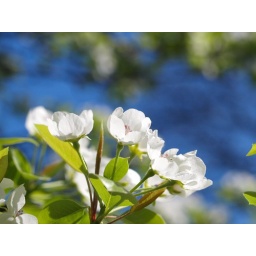
Pear flowers against blue sky